Oscar De Pellegrin

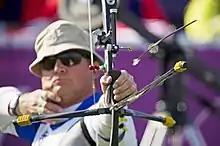
De Pellegrin at 2012 Summer Paralympics

Oscar De Pellegrin (born 17 May 1963) is an Italian Paralympic archer and former Paralympic sports shooter. At the 2022 Italian local elections, he has been elected mayor of Belluno.